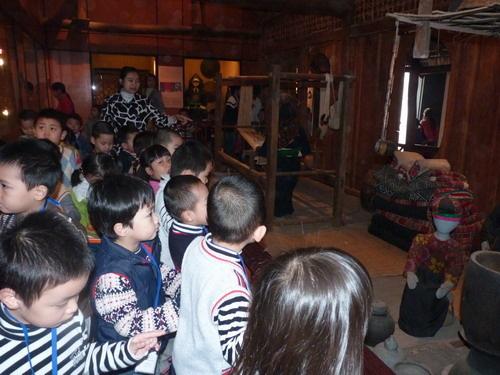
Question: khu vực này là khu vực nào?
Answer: khu vực này là một phòng trưng bày